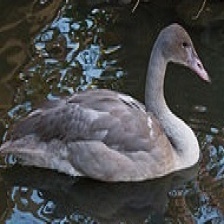
Species: TRUMPTER SWAN
Scientific name: CYGNUS BUCCINATOR
ImageNet parent category: black_swan